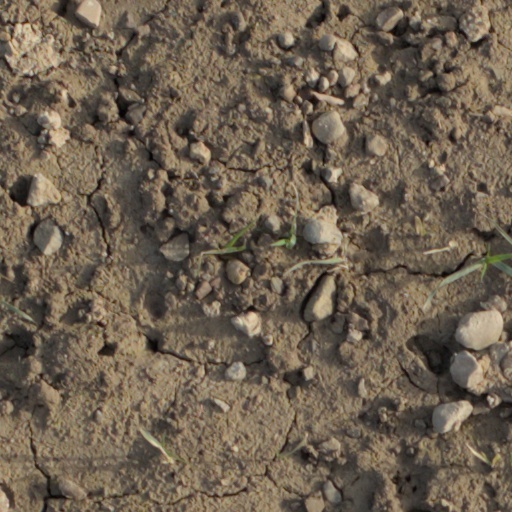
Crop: wheat